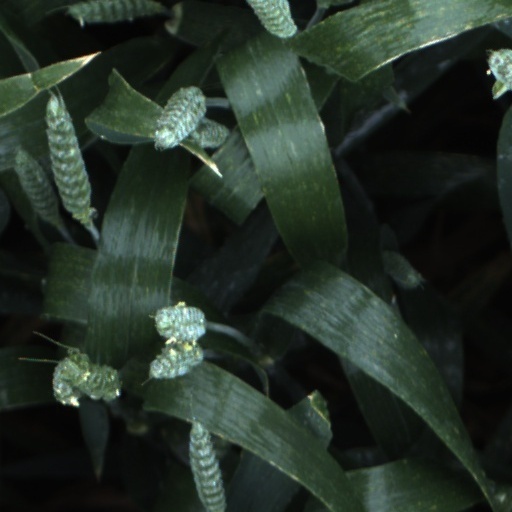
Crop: wheat